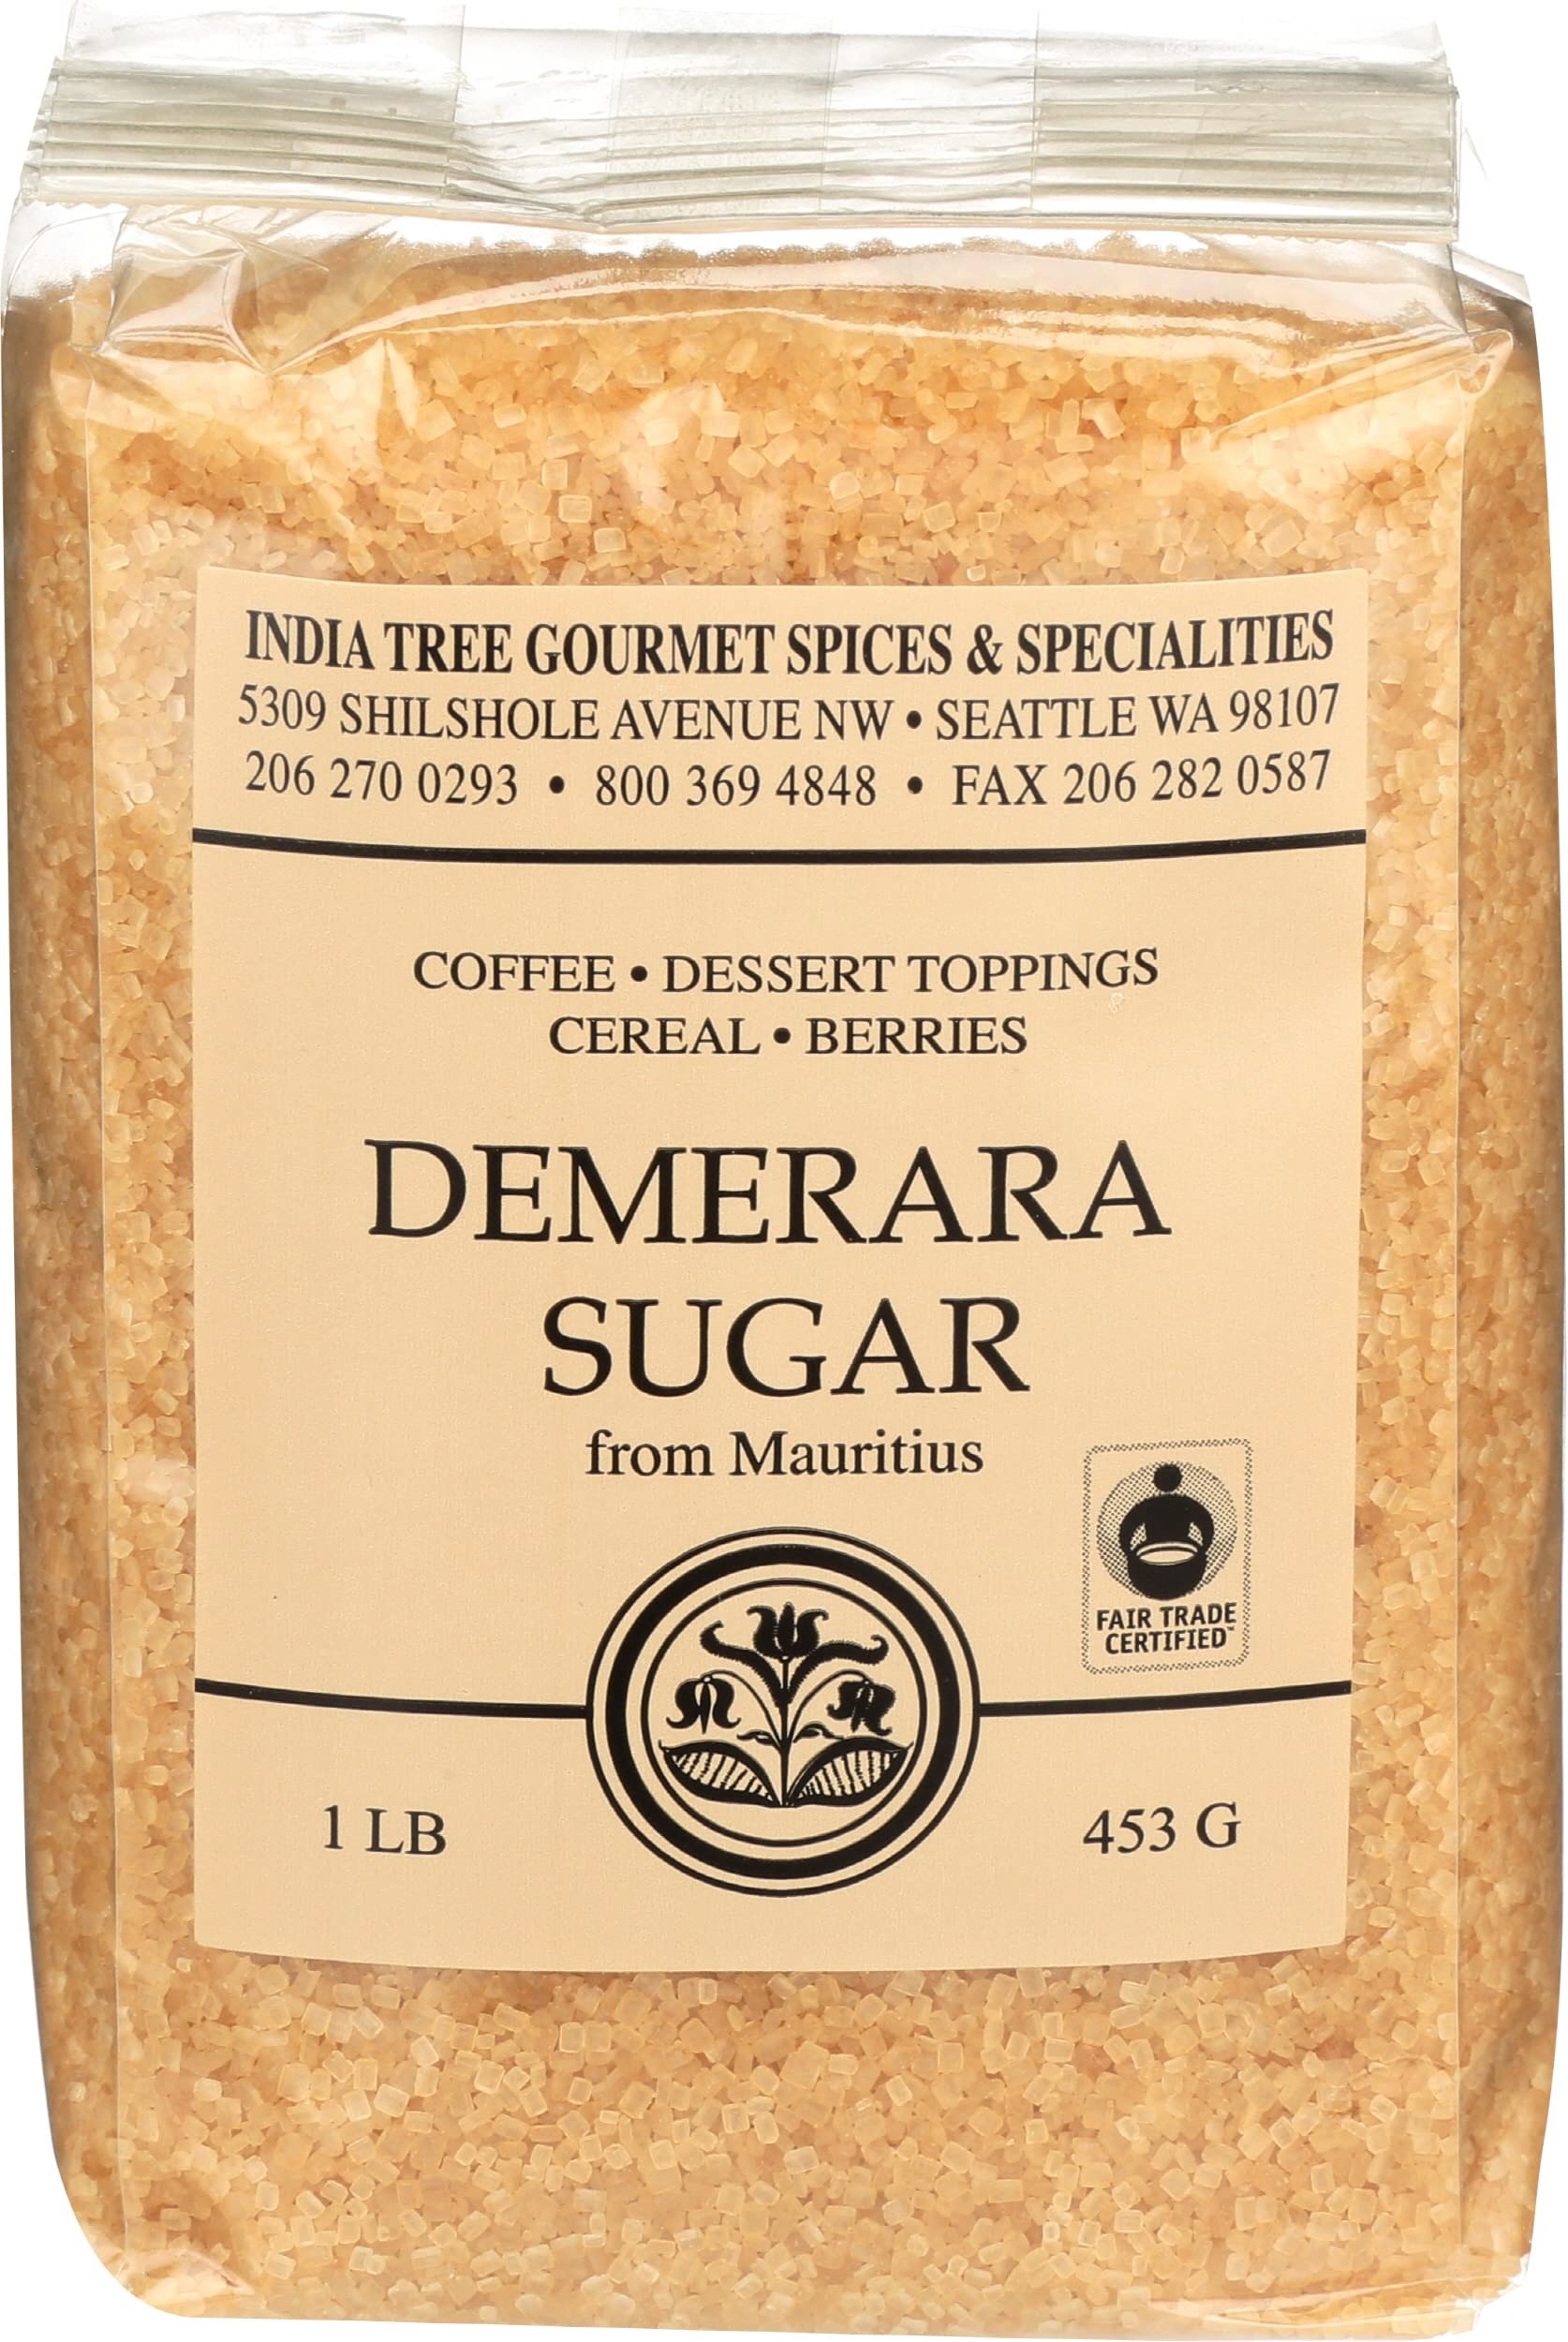
Item Name: INDIA TREE Demerara Sugar, 16 OZ
Bullet Point: Formulated specifically for baking
Value: 16.0
Unit: Ounce

Price: 14.99